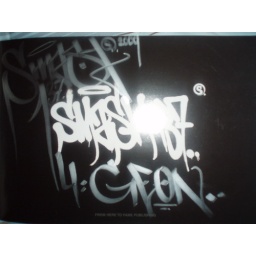
Looked like a good flick, book sign by Smash137